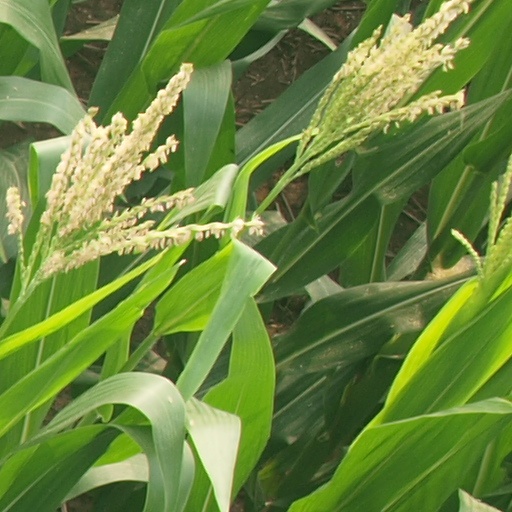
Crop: maize; corn